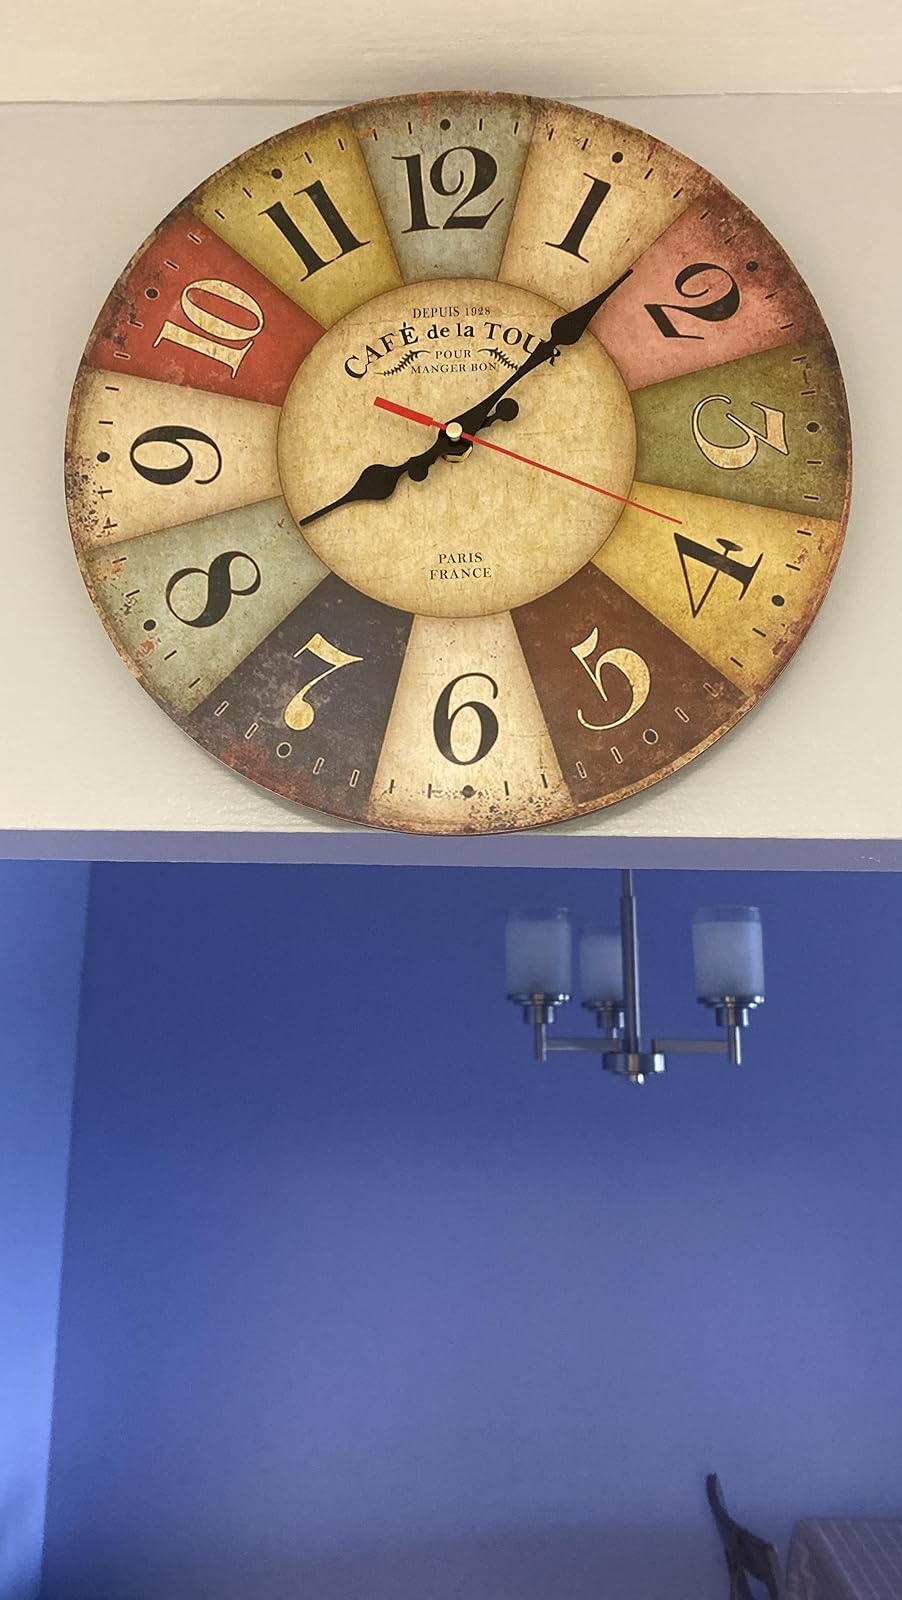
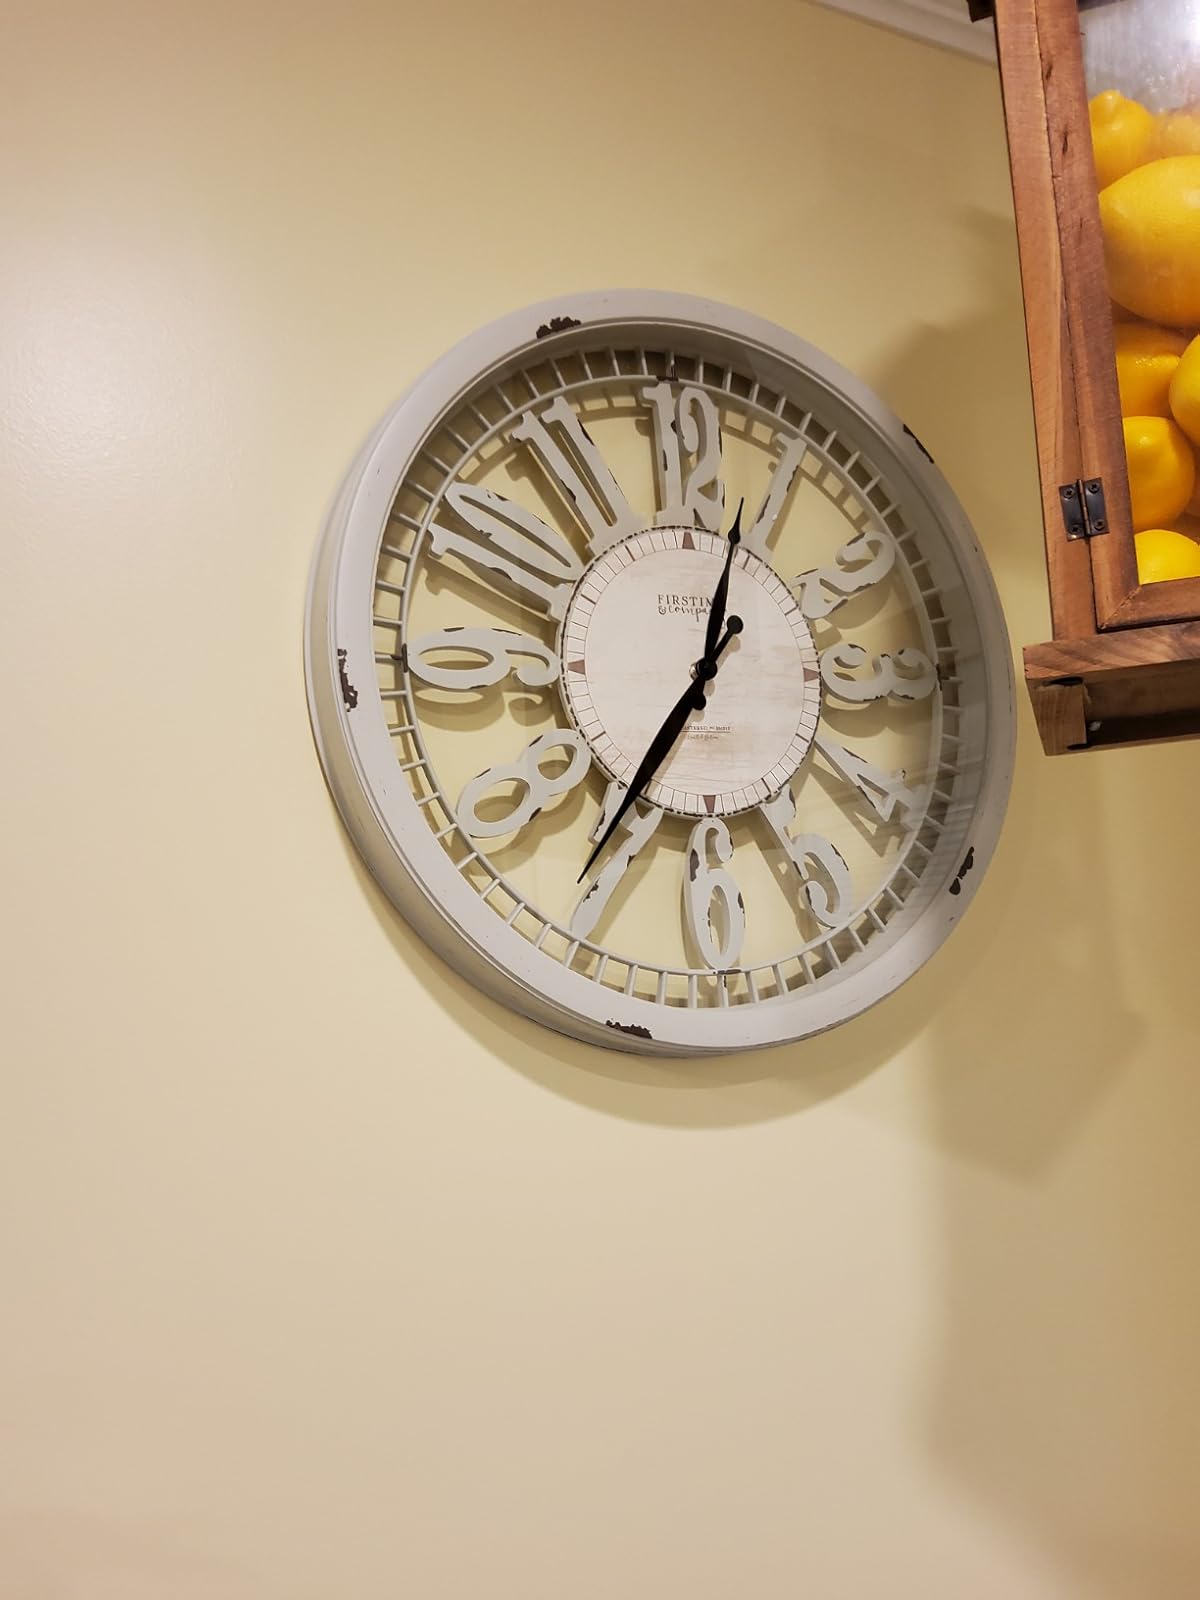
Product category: clock
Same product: no